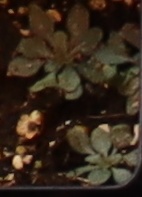
Label: Horseweed